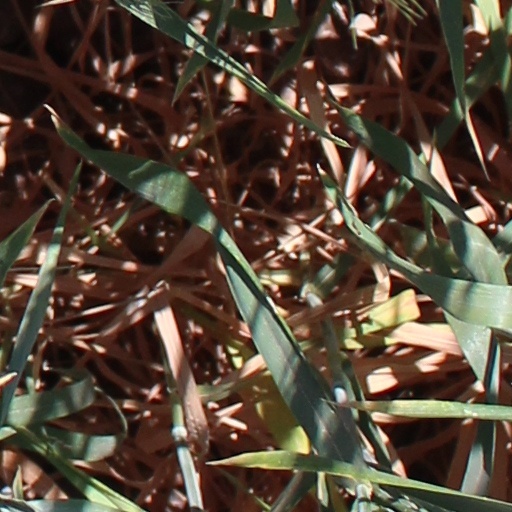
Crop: wheat